Lewis Smalley Homestead

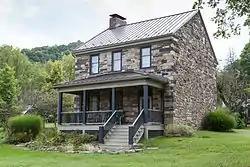
The house in September 2014

The Lewis Smalley Homestead, also known as Lewisburg-Sycamores, is an historic, American home that is located on a property on Route 103. Situated at the mouth of the Aughwick Creek, where it meets the Juniata River in Shirley Township in Huntingdon County, Pennsylvania, it was built circa 1794.